Mount Monadnock

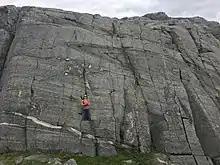
The Billings fold in quartzite and schist of the Devonian Littleton Formation

Due to fires in the early 19th century which burned a majority of the top around the summit, there is little soil cover on the peak and surrounding uplands. Soils are mapped as Rock Outcrop over a large area around the summit, while low-lying areas have classic podzol stony fine sandy loam profiles usually mapped as Lyman or Tunbridge series. Although the mountain has recovered to the degree that its landscape appears natural, Mount Monadnock is an example of a mountain which has an artificial tree line, occurring well below the climatic tree line of similar mountains in the region.